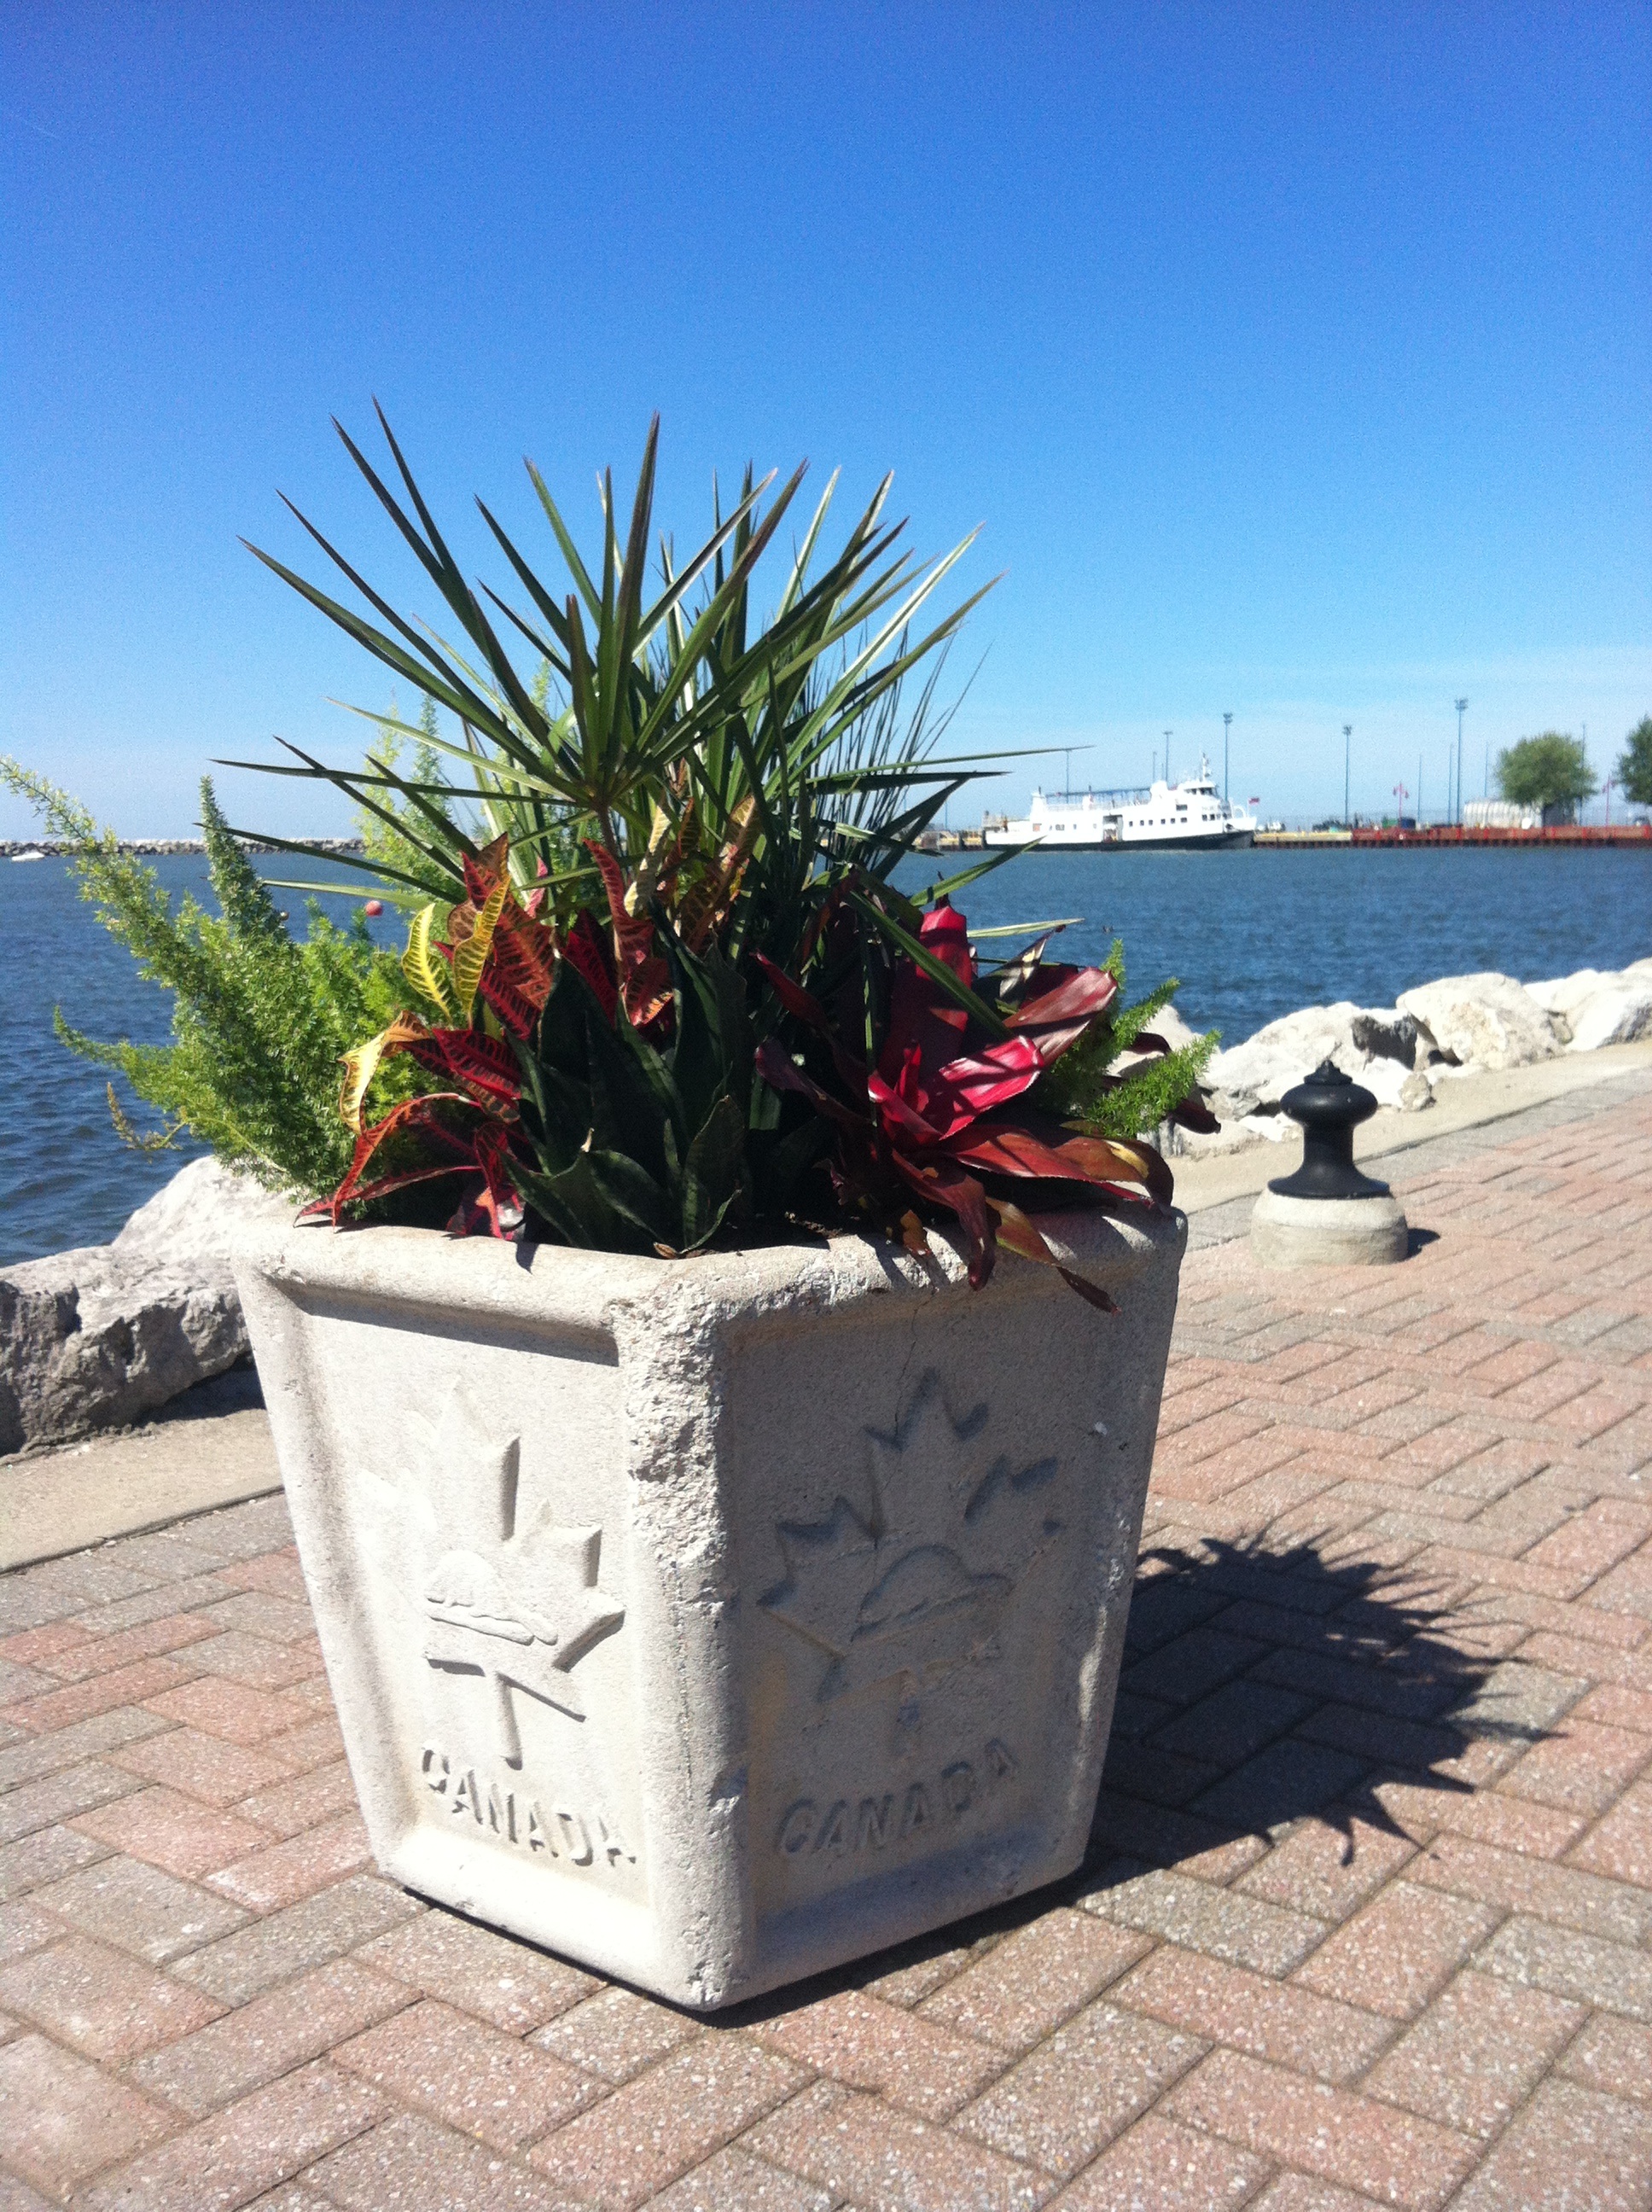
beach, tree, flower, lake, pot, summer, decoration, planter, flowers, container, canada